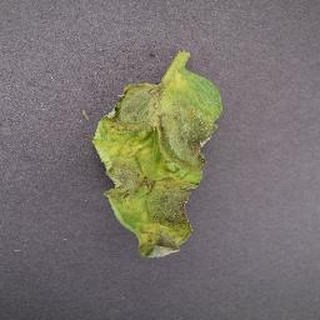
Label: tomato_late_blight